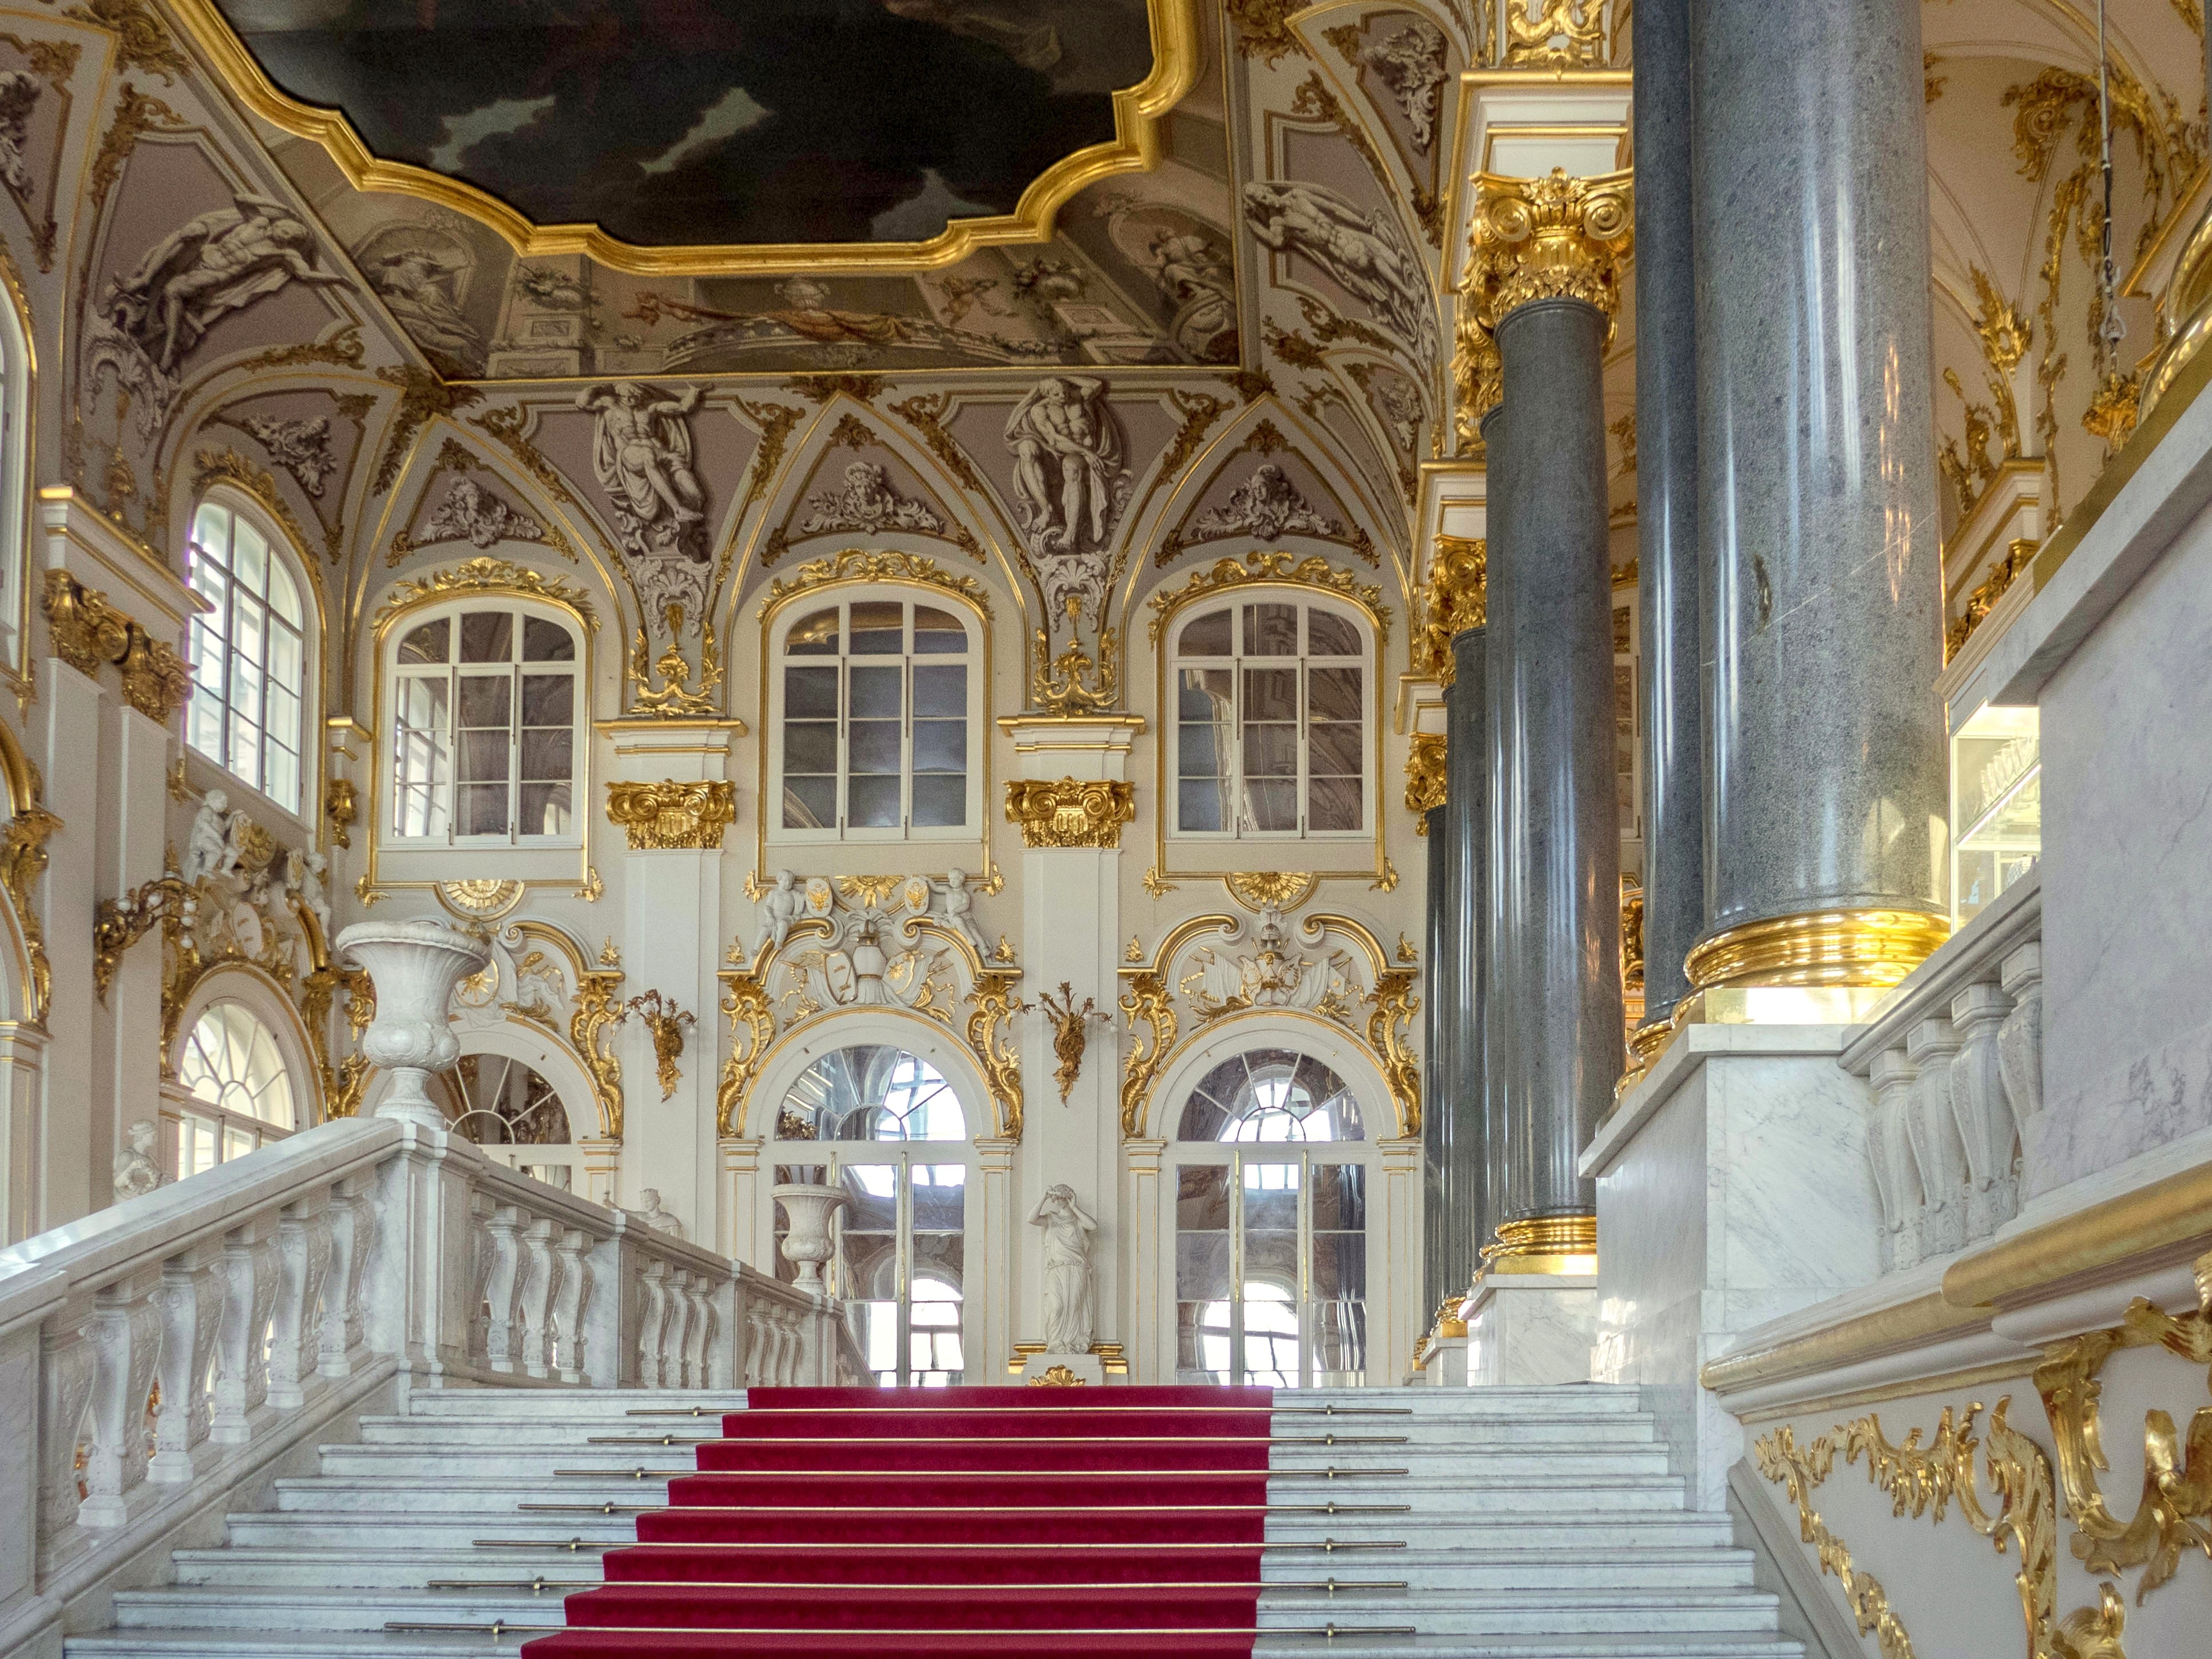
building, palace, facade, church, cathedral, chapel, place of worship, synagogue, ballroom, basilica, hermitage, baroque, saint petersburg